Mikaribaba

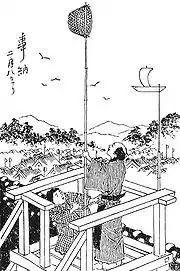
"Onko Nenjū Gyōji" illustrated by Eitaku Sensai. It depicts how on the eighth day of the second month, a basket with a rod stuck in it is being raised.

In Yokohama and Kawasaki, Kanagawa Prefecture, the Chiba Prefecture, and Tokyo etc., they would visit people's homes on the eighth day of the 12th month and the eighth day of the second month on the lunisolar calendar, and they are said to borrow sieves and human's eyes. They are said to visit people's home together with a hitotsume-kozō.。